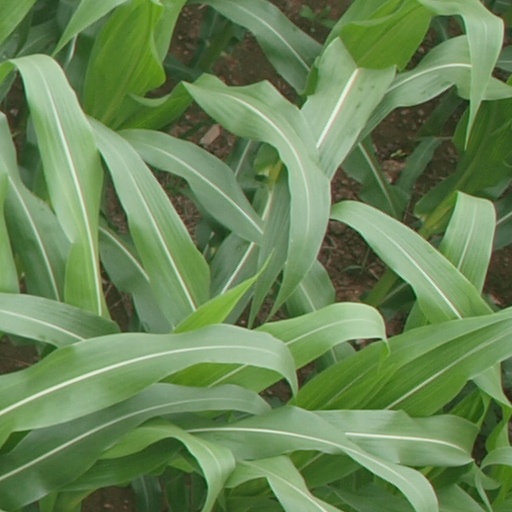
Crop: maize; corn